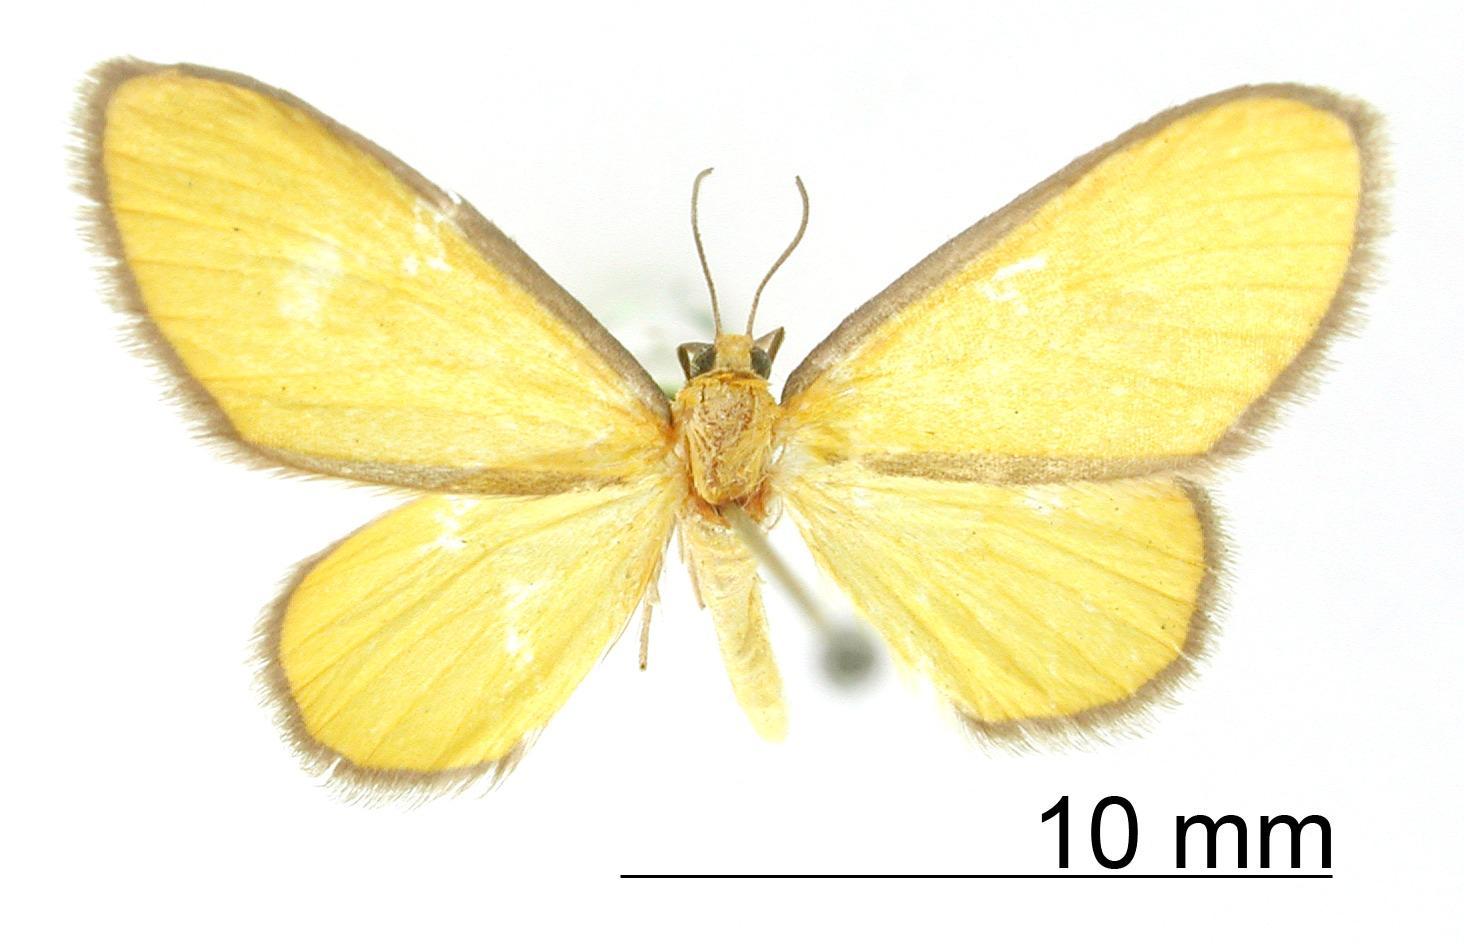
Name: Cortixa aurudaria
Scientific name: Cortixa aurudaria Schaus, 1901
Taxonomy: Animalia, Arthropoda, Insecta, Lepidoptera, Geometridae
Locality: Peru, Unknown